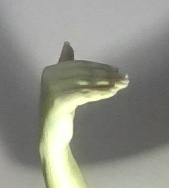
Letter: khaa